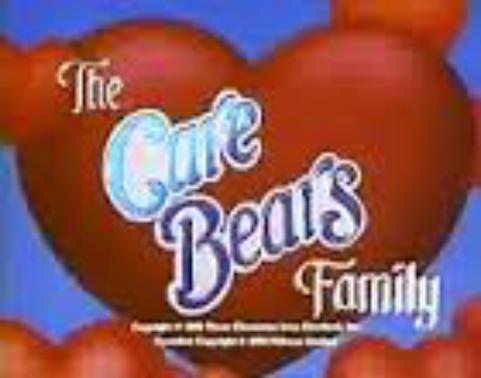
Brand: Care Bears
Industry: Clothes